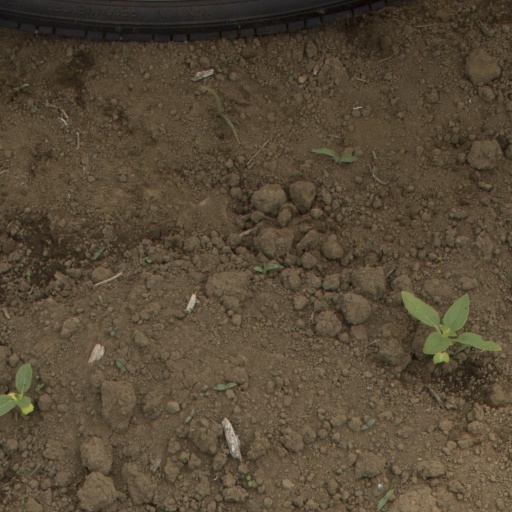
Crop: Jerusalem artichoke